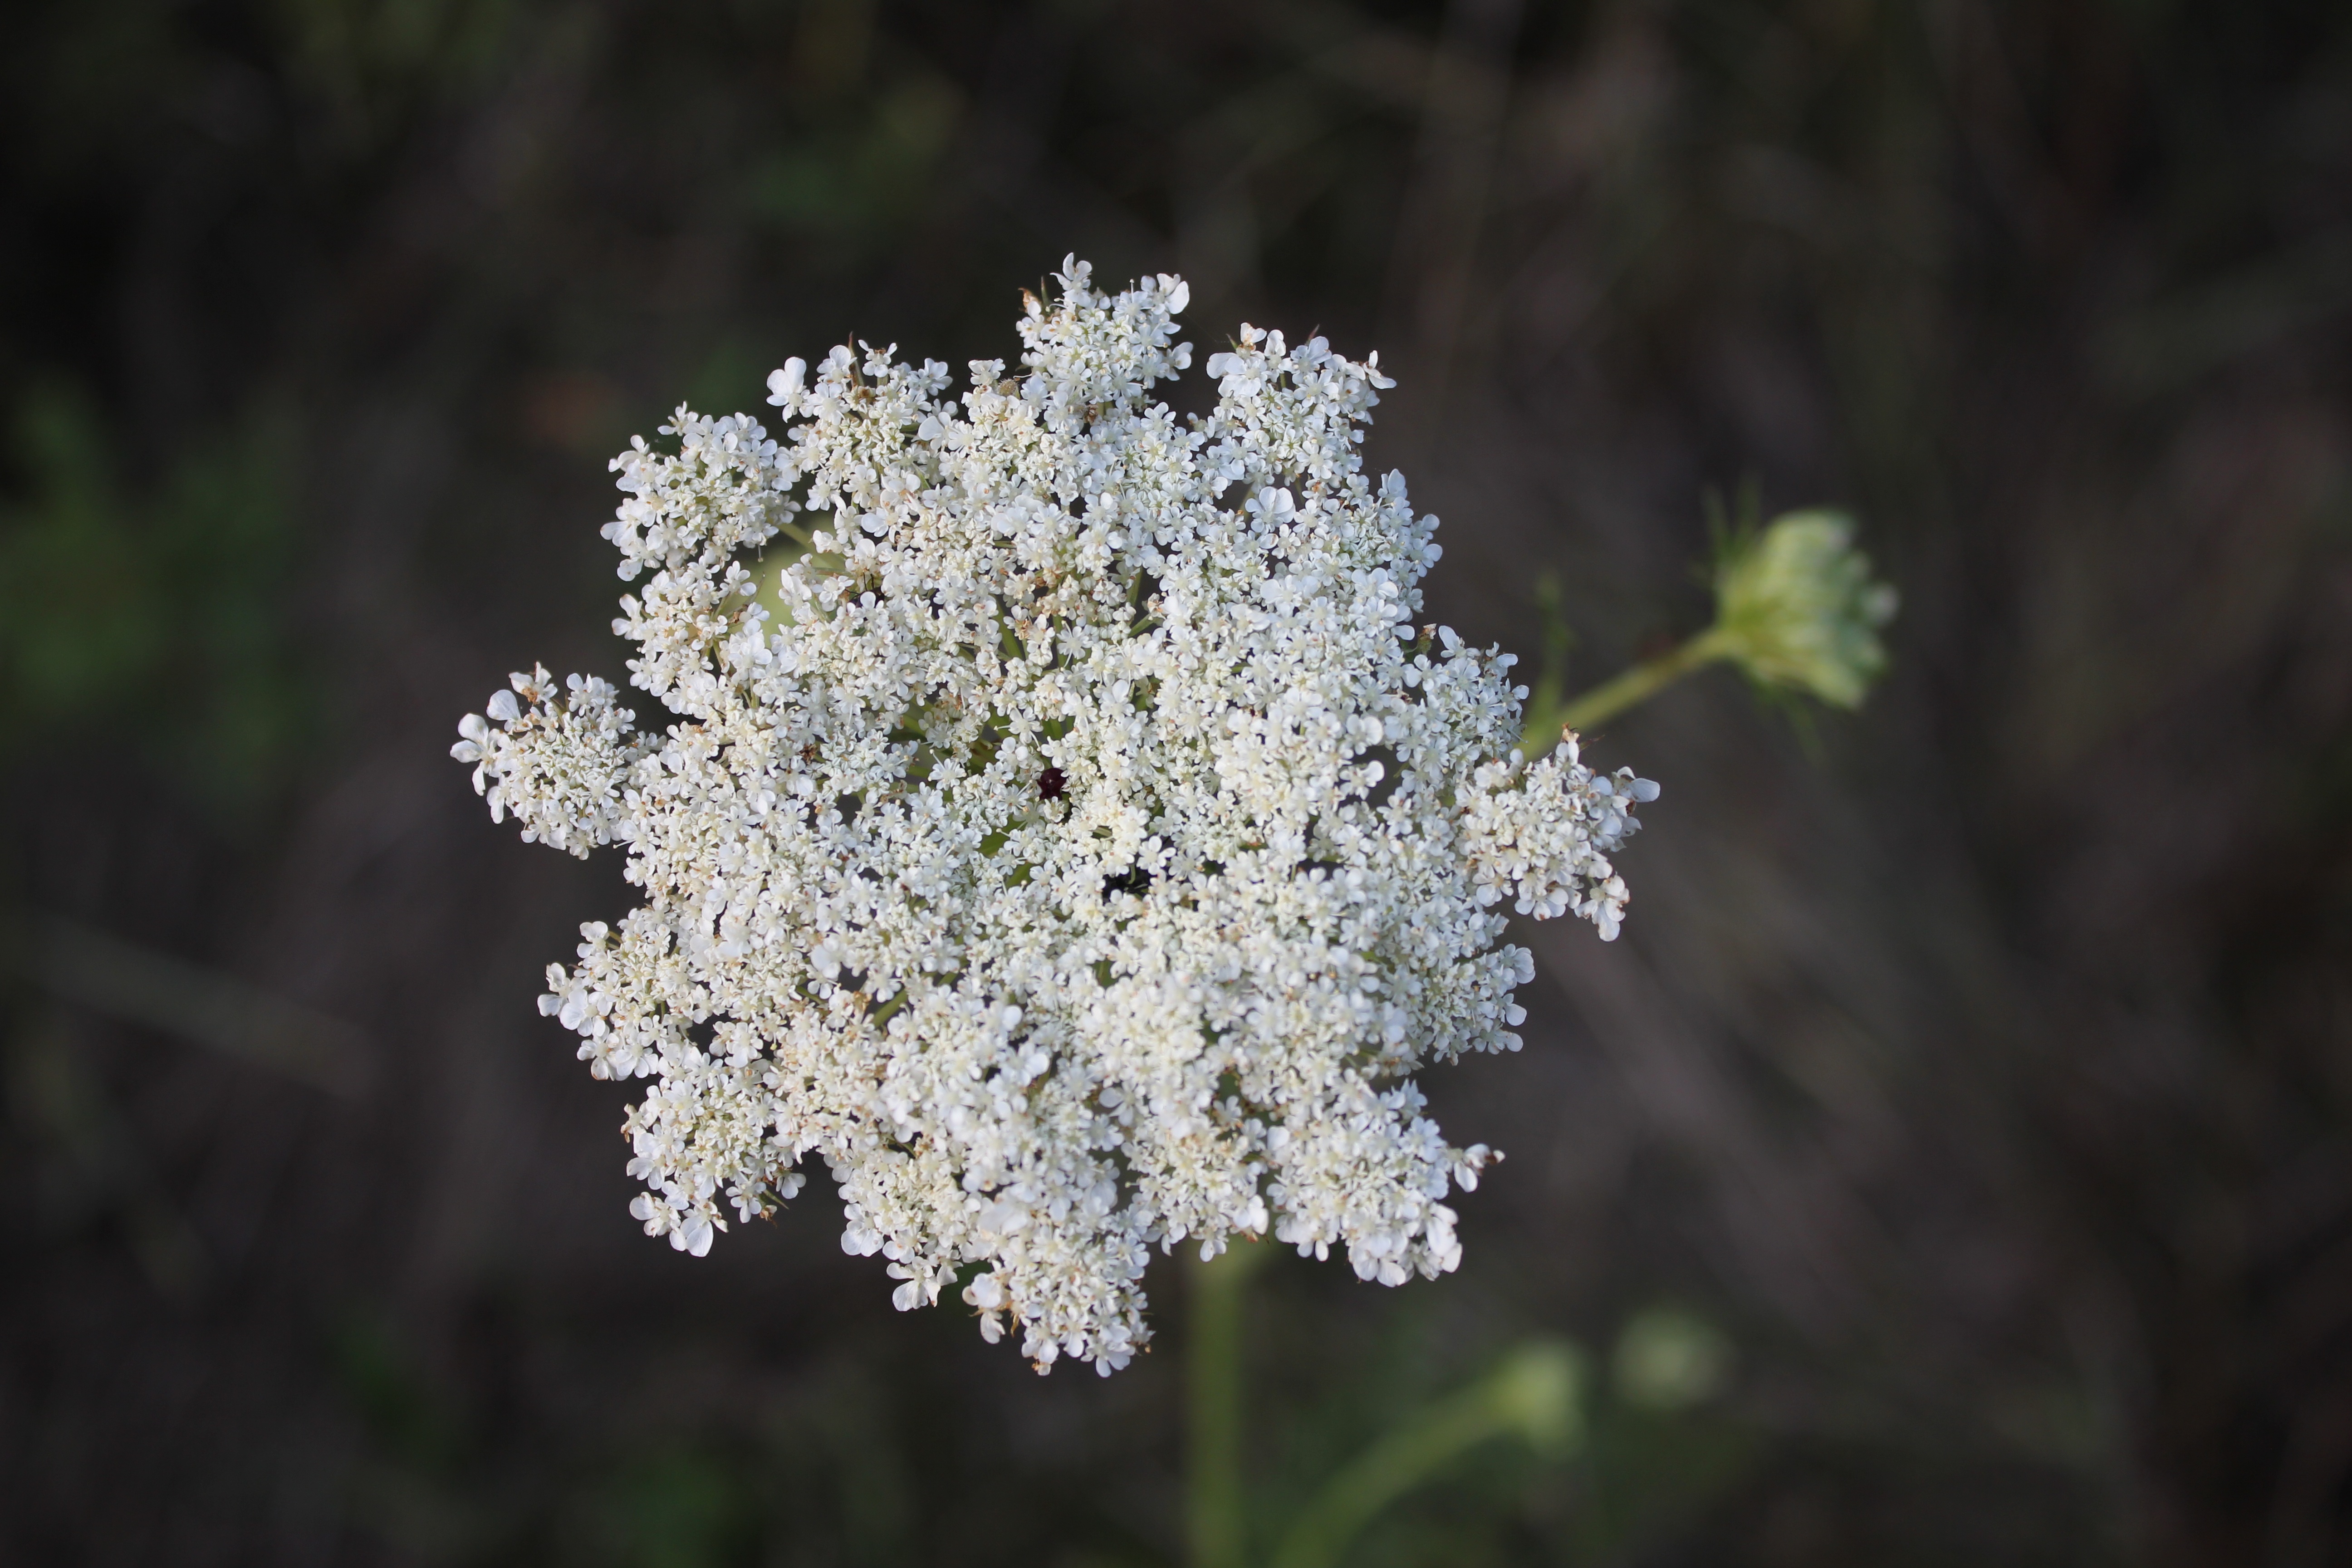
nature, branch, blossom, plant, white, leaf, flower, frost, spring, green, produce, macro, lace, botany, flora, wildflower, shrub, meadowsweet, carrots, macro photography, anthriscus, bird's nest, flowering plant, cow parsley, daucus carota, land plant, bishop's lace